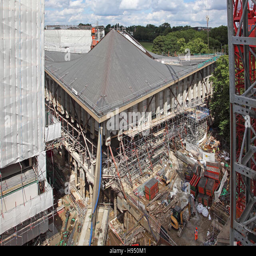
extensive construction work in progress to convert the building into contemporary structure